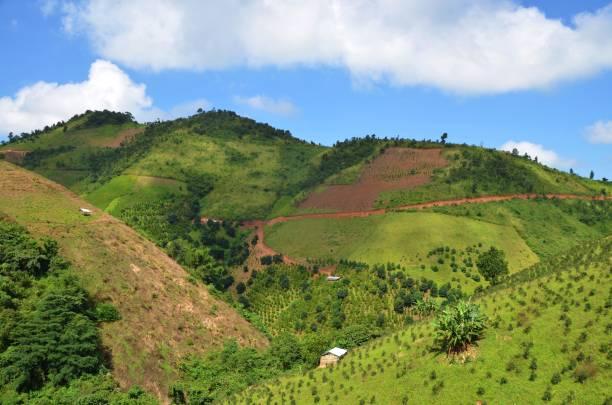
Kifungashio cha plastiki kilichochapishwa mimea yenye rangi ya kijani kibichi na maandishi yasemekayo mbegu za "simlaw" ikiashiria ni kifungashio kilichohifadhi mbegu kwa ajili ya kilimo.